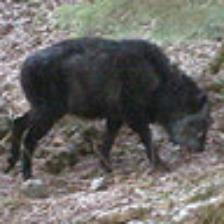
Label: NonHuman